Before the Summer Crowds

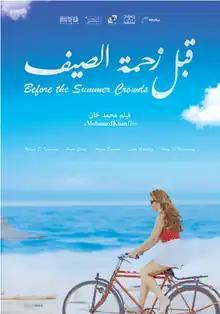

Before the Summer Crowds (translit. Qabl Zahmet El Seif) is an Egyptian film directed by Mohamed Khan and released in 2016. Starring Maged el Kedwany, Hana Sheha, Ahmed Dawood, Lana Mushtaq and Hany El Metennawy, it premiered at the 12th Dubai International Film Festival in 2015. It was then selected to represent Egypt in the 5th Luxor African Film Festival in March 2016 before commercial release in Egyptian cinemas in April and rollout to Iraq, Tunisia and the UAE in May.